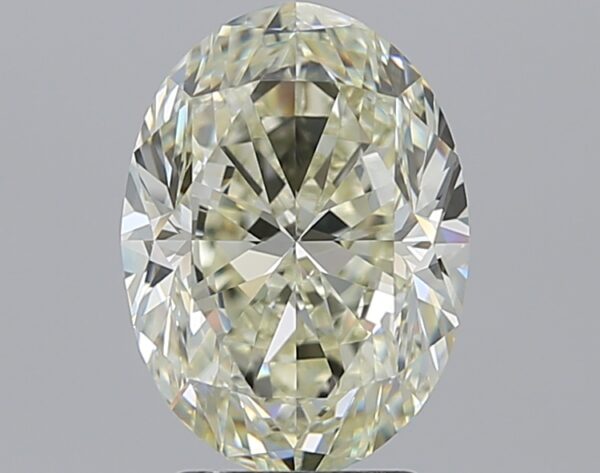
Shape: oval
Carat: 3
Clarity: IF
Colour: L
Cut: GD
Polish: VG
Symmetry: VG
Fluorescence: N
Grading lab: IGI
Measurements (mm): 10.56 x 7.72 x 5.18